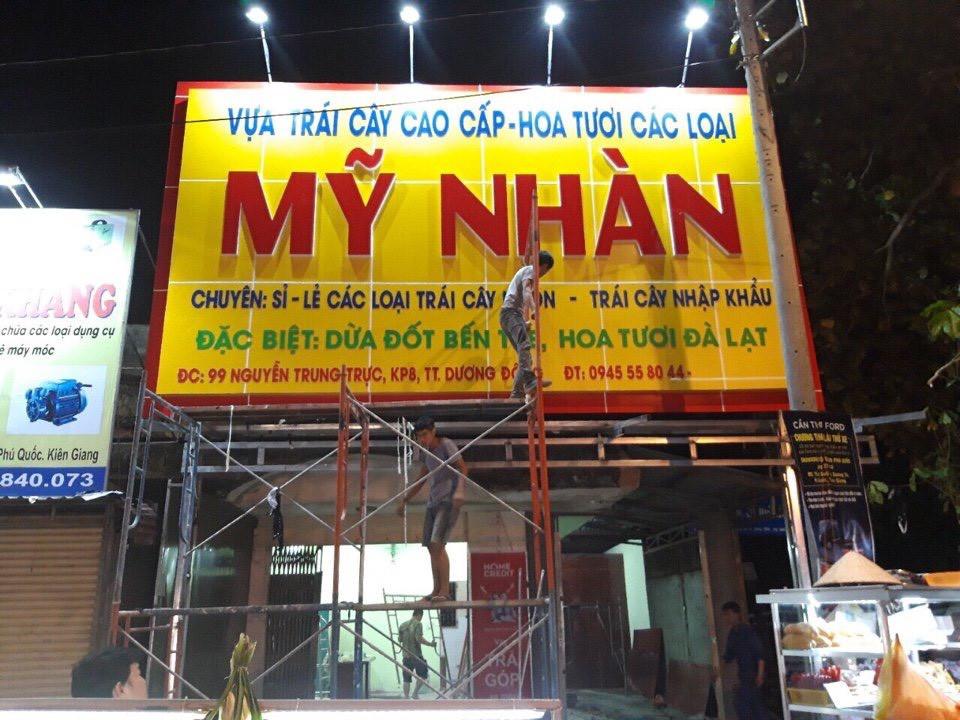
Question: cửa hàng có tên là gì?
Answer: cửa hàng có tên là mỹ nhàn